Rendang

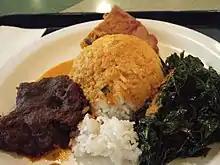
"Nasi ramas" served with rendang, and other side dishes.

In Minangkabau culture, there are three types of food: "makanan adat" (traditional ceremonial food), "samba adat" (ceremonial dishes), and "makan beradat" (formal dining traditions). Rendang belongs to the category of "samba adat", which is essential for traditional ceremonies. One key example is "rendang daging kerbau" (buffalo meat rendang), which symbolizes legitimacy in cultural rituals. Buffalo meat is particularly significant and cannot be substituted, as it is tied to the recognition of a tribal leader’s title.